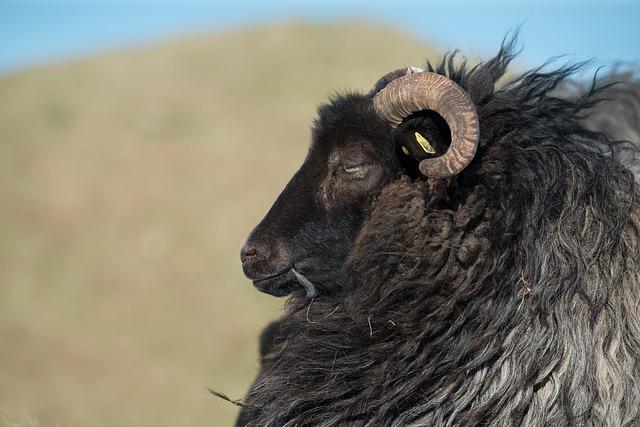
sheep